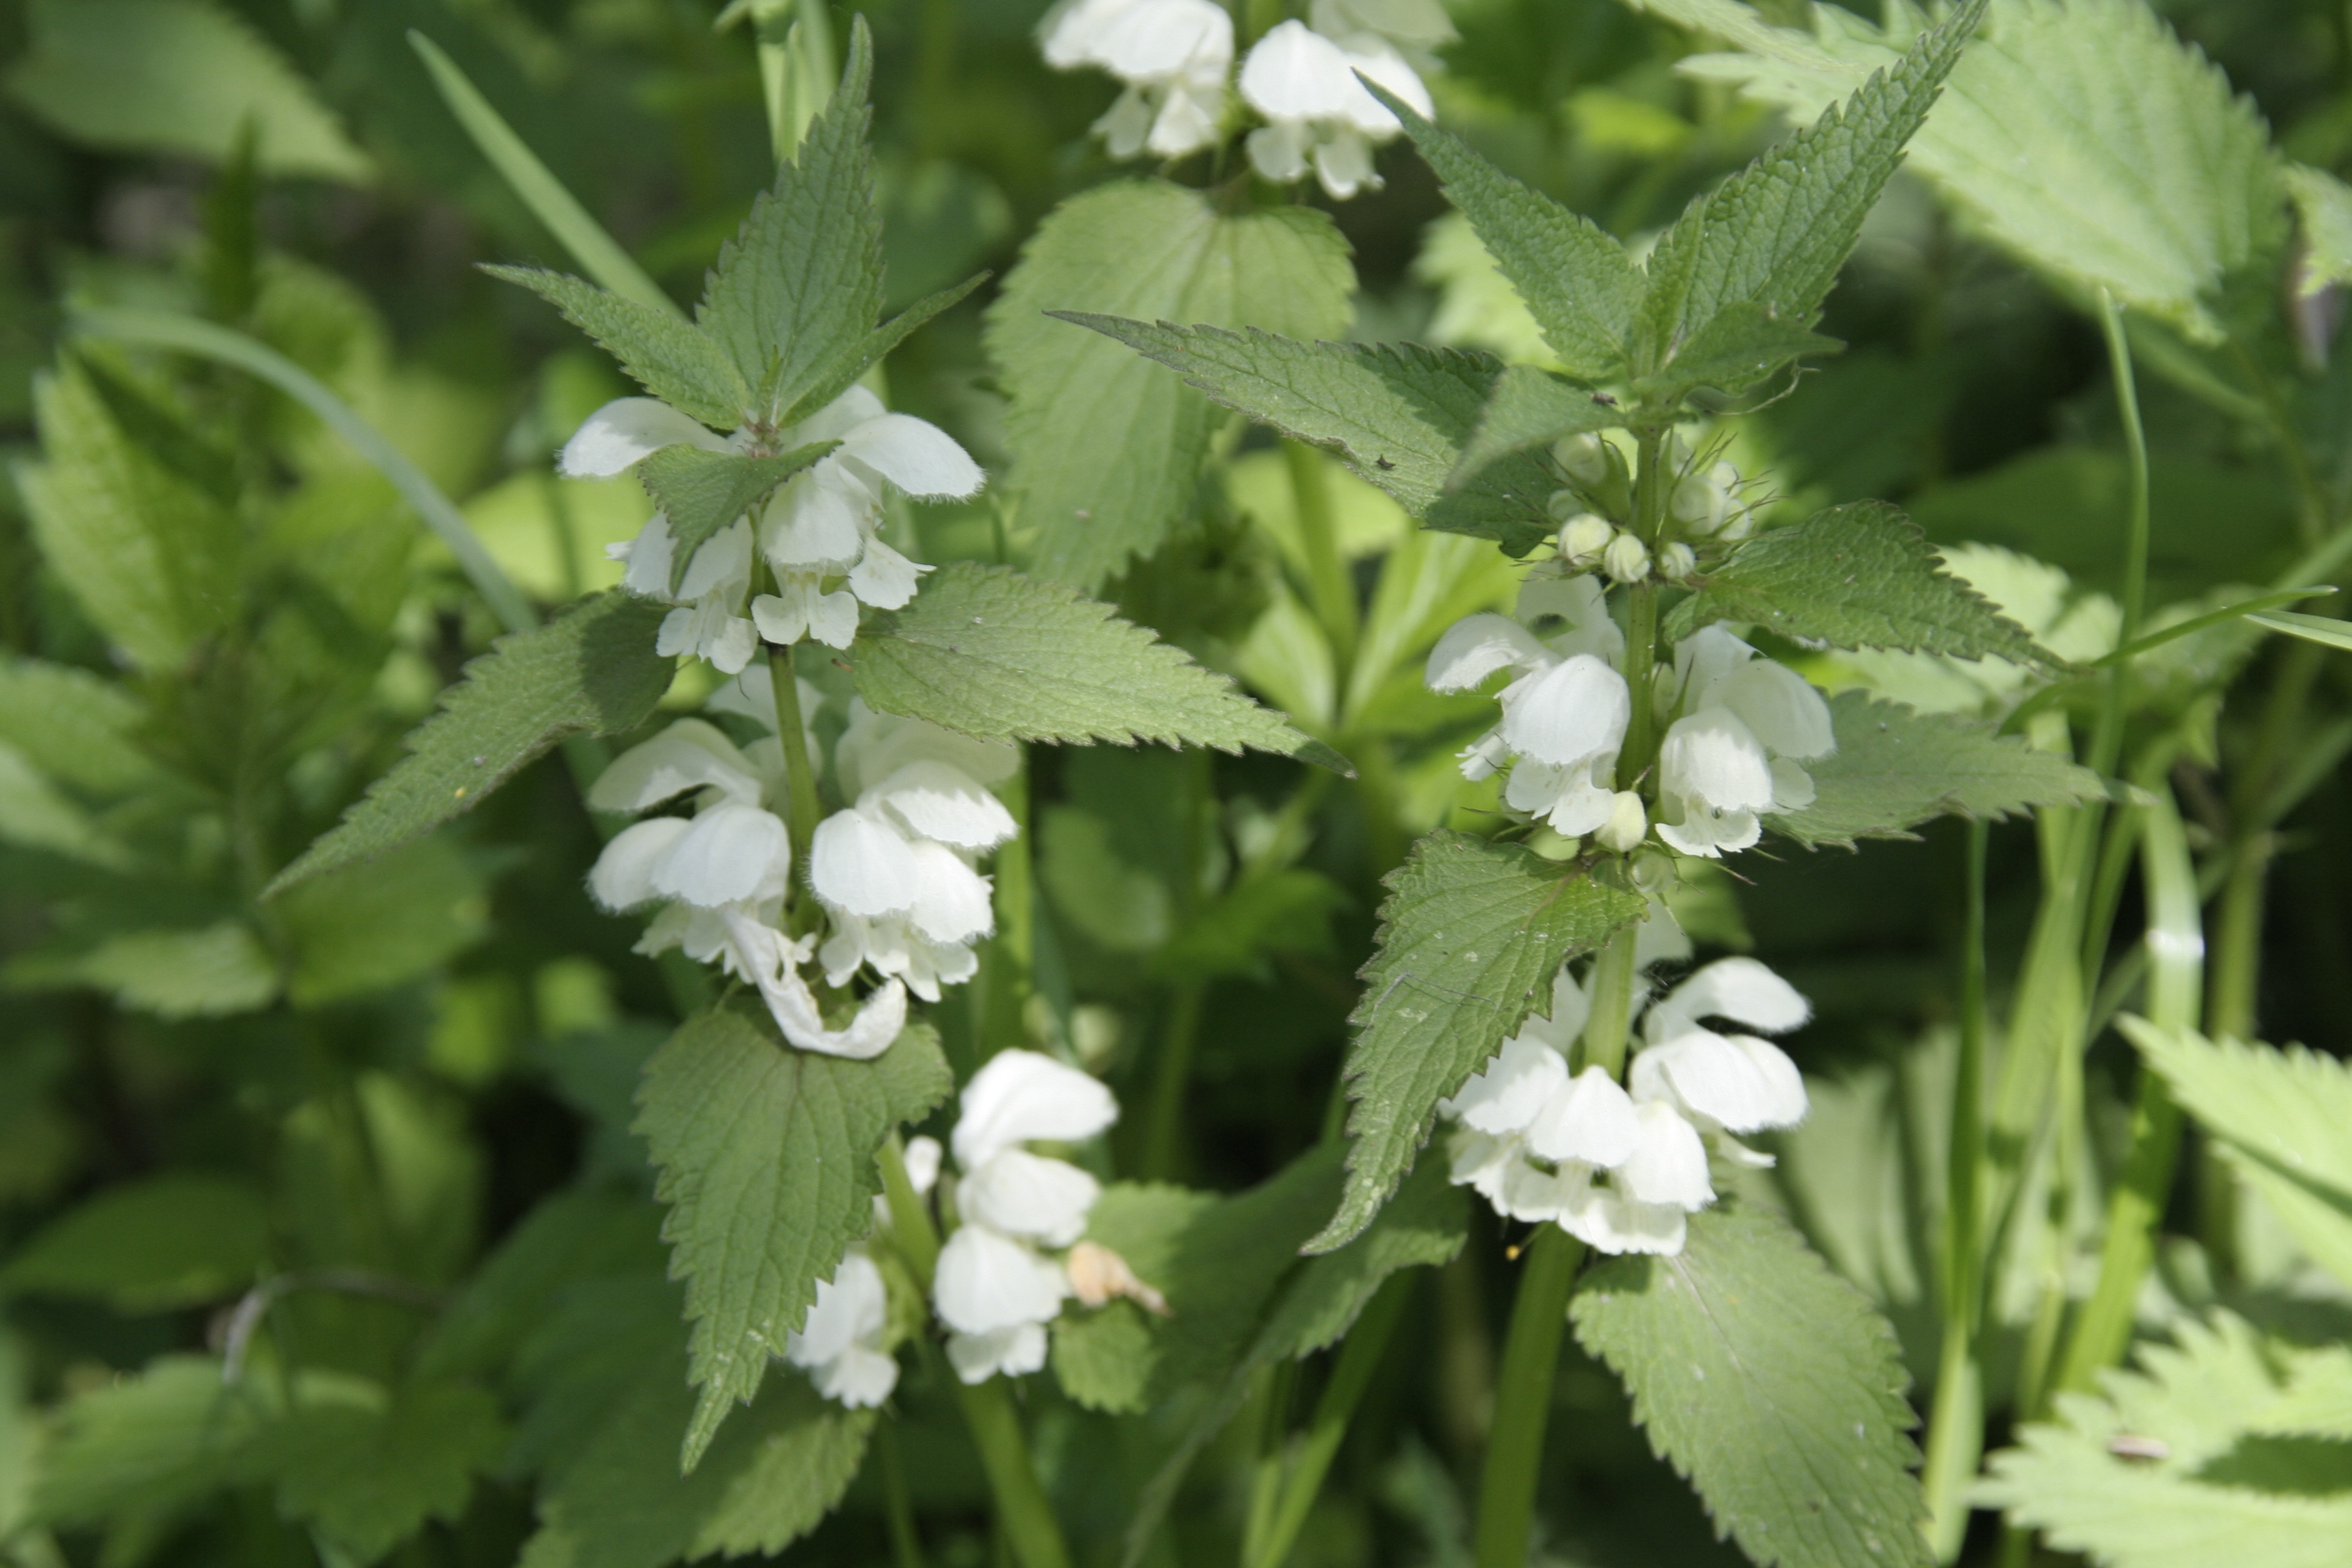
nature, plant, flower, spring, herb, produce, flora, wildflower, flowering plant, urtica, stinging nettle, land plant